Ria de Pontevedra

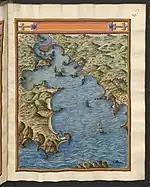
The Ria of Pontevedra in the atlas of Pedro Teixeira in 1634.

4,000 years ago, there was a river valley in what is now the Ria de Pontevedra, which was later flooded by the Atlantic Ocean. In ancient times, Pontevedra, Combarro, Marín, Sanxenxo and Bueu were not by the sea. Fifteen thousand years ago, the sea began to penetrate the valley little by little, but it probably reached the present entrance to the Lérez River in Pontevedra around four thousand years ago.